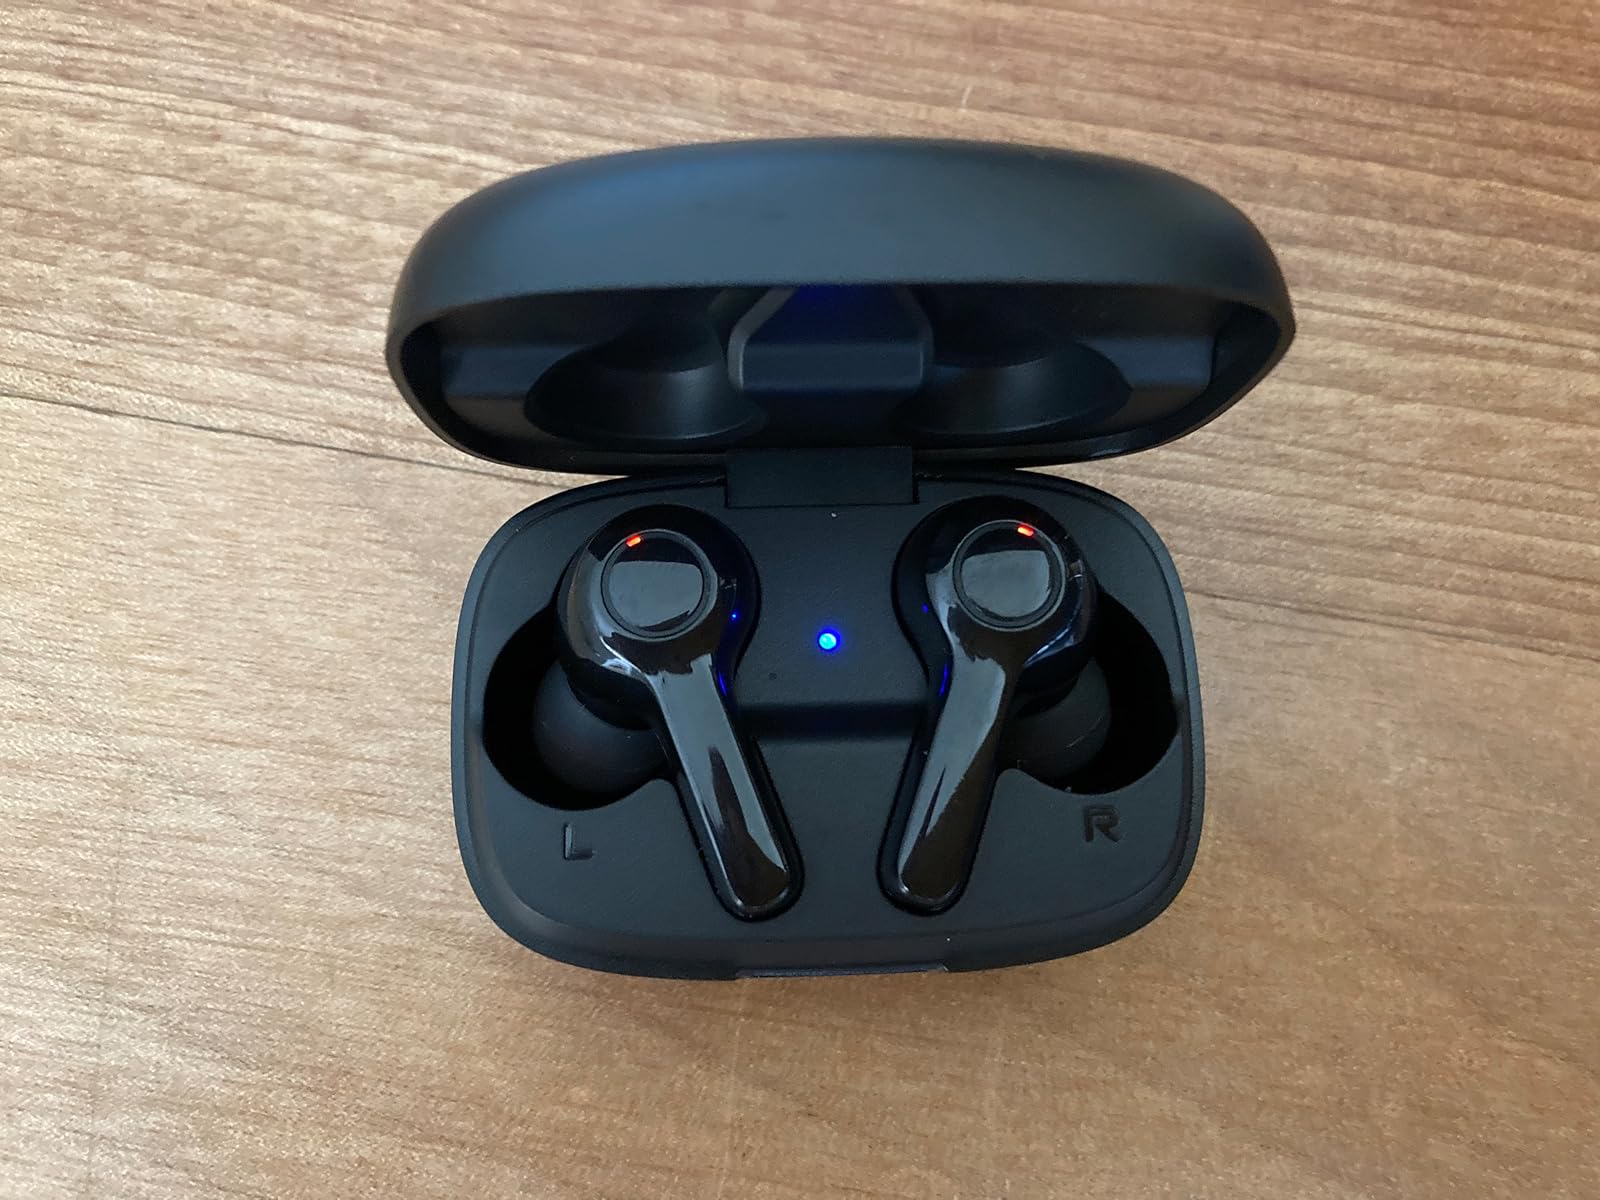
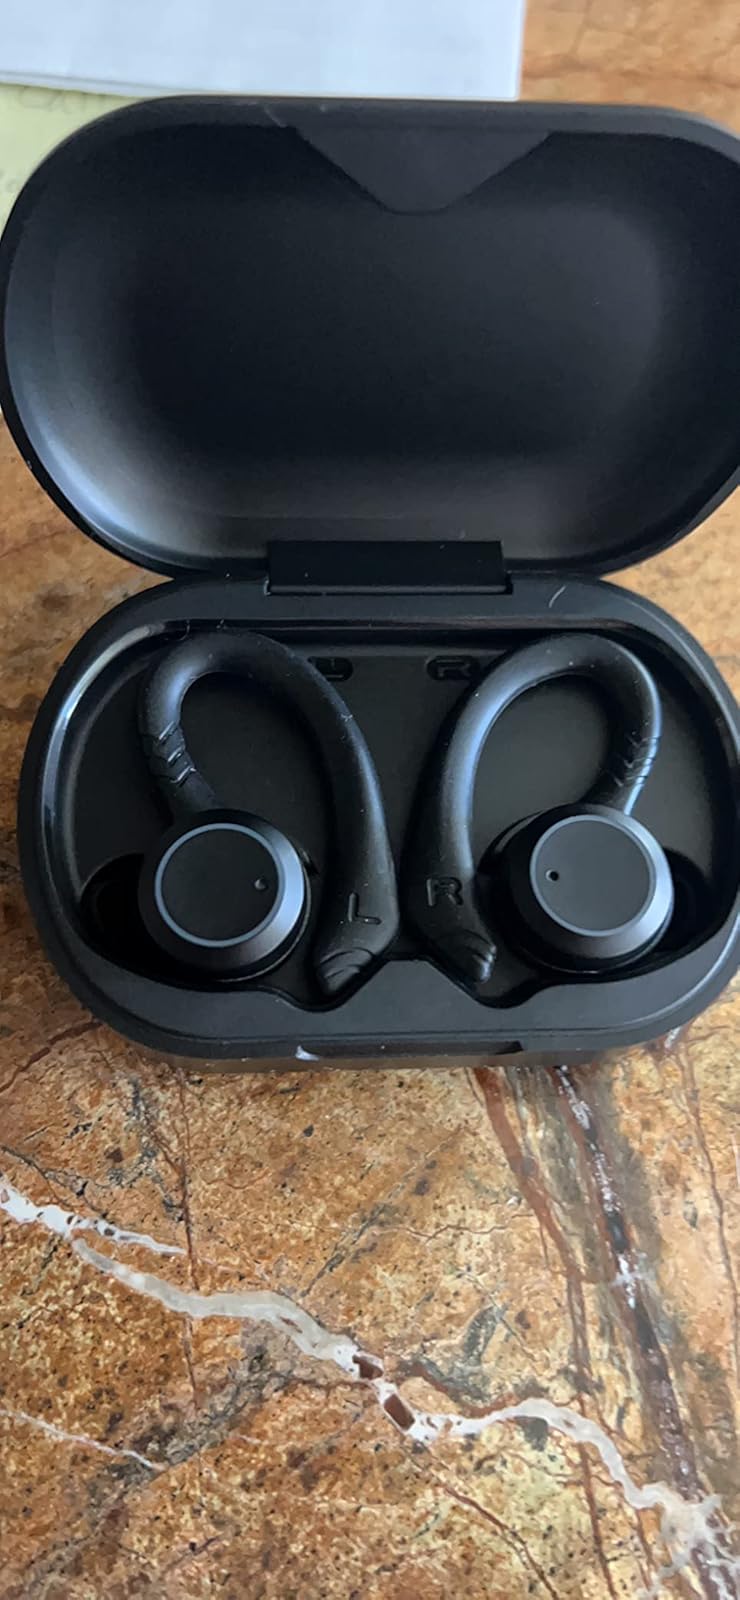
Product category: earbuds
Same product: no